Gnaraloo

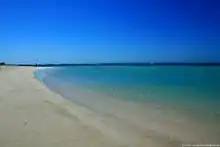
Gnaraloo Bay

The homestead property is located on elevated ground approximately east of the coast and west of Lake MacLeod. The station has an area of with approximately of coastline. Gnaraloo Bay contains four stretches of sandy beaches. They are paralleled by a near-continuous wide barrier reef off in the adjacent waters. The main beach is the Gnaraloo beach, located about south of the homestead and about in length. Nine Mile Bore and Cape Farquhar, each with three beaches, are located north of Gnaraloo Bay, just before Ningaloo. Red Bluff and the Quobba homestead are located at the south.